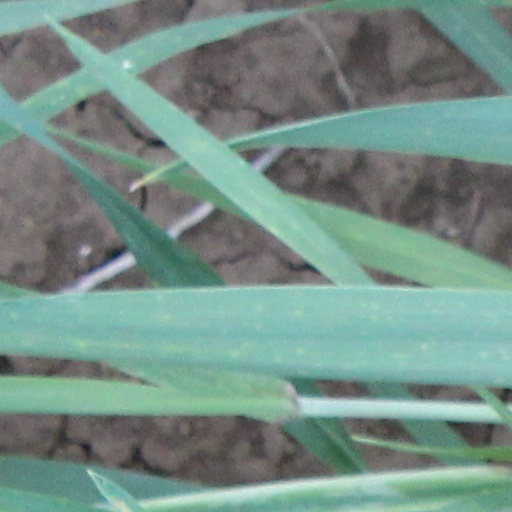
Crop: wheat